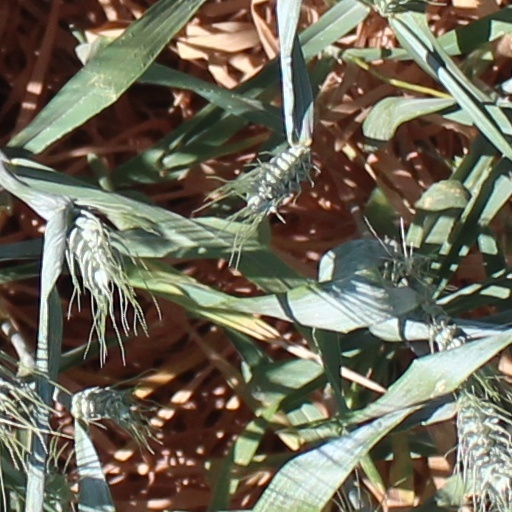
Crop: wheat